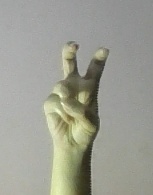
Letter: toot